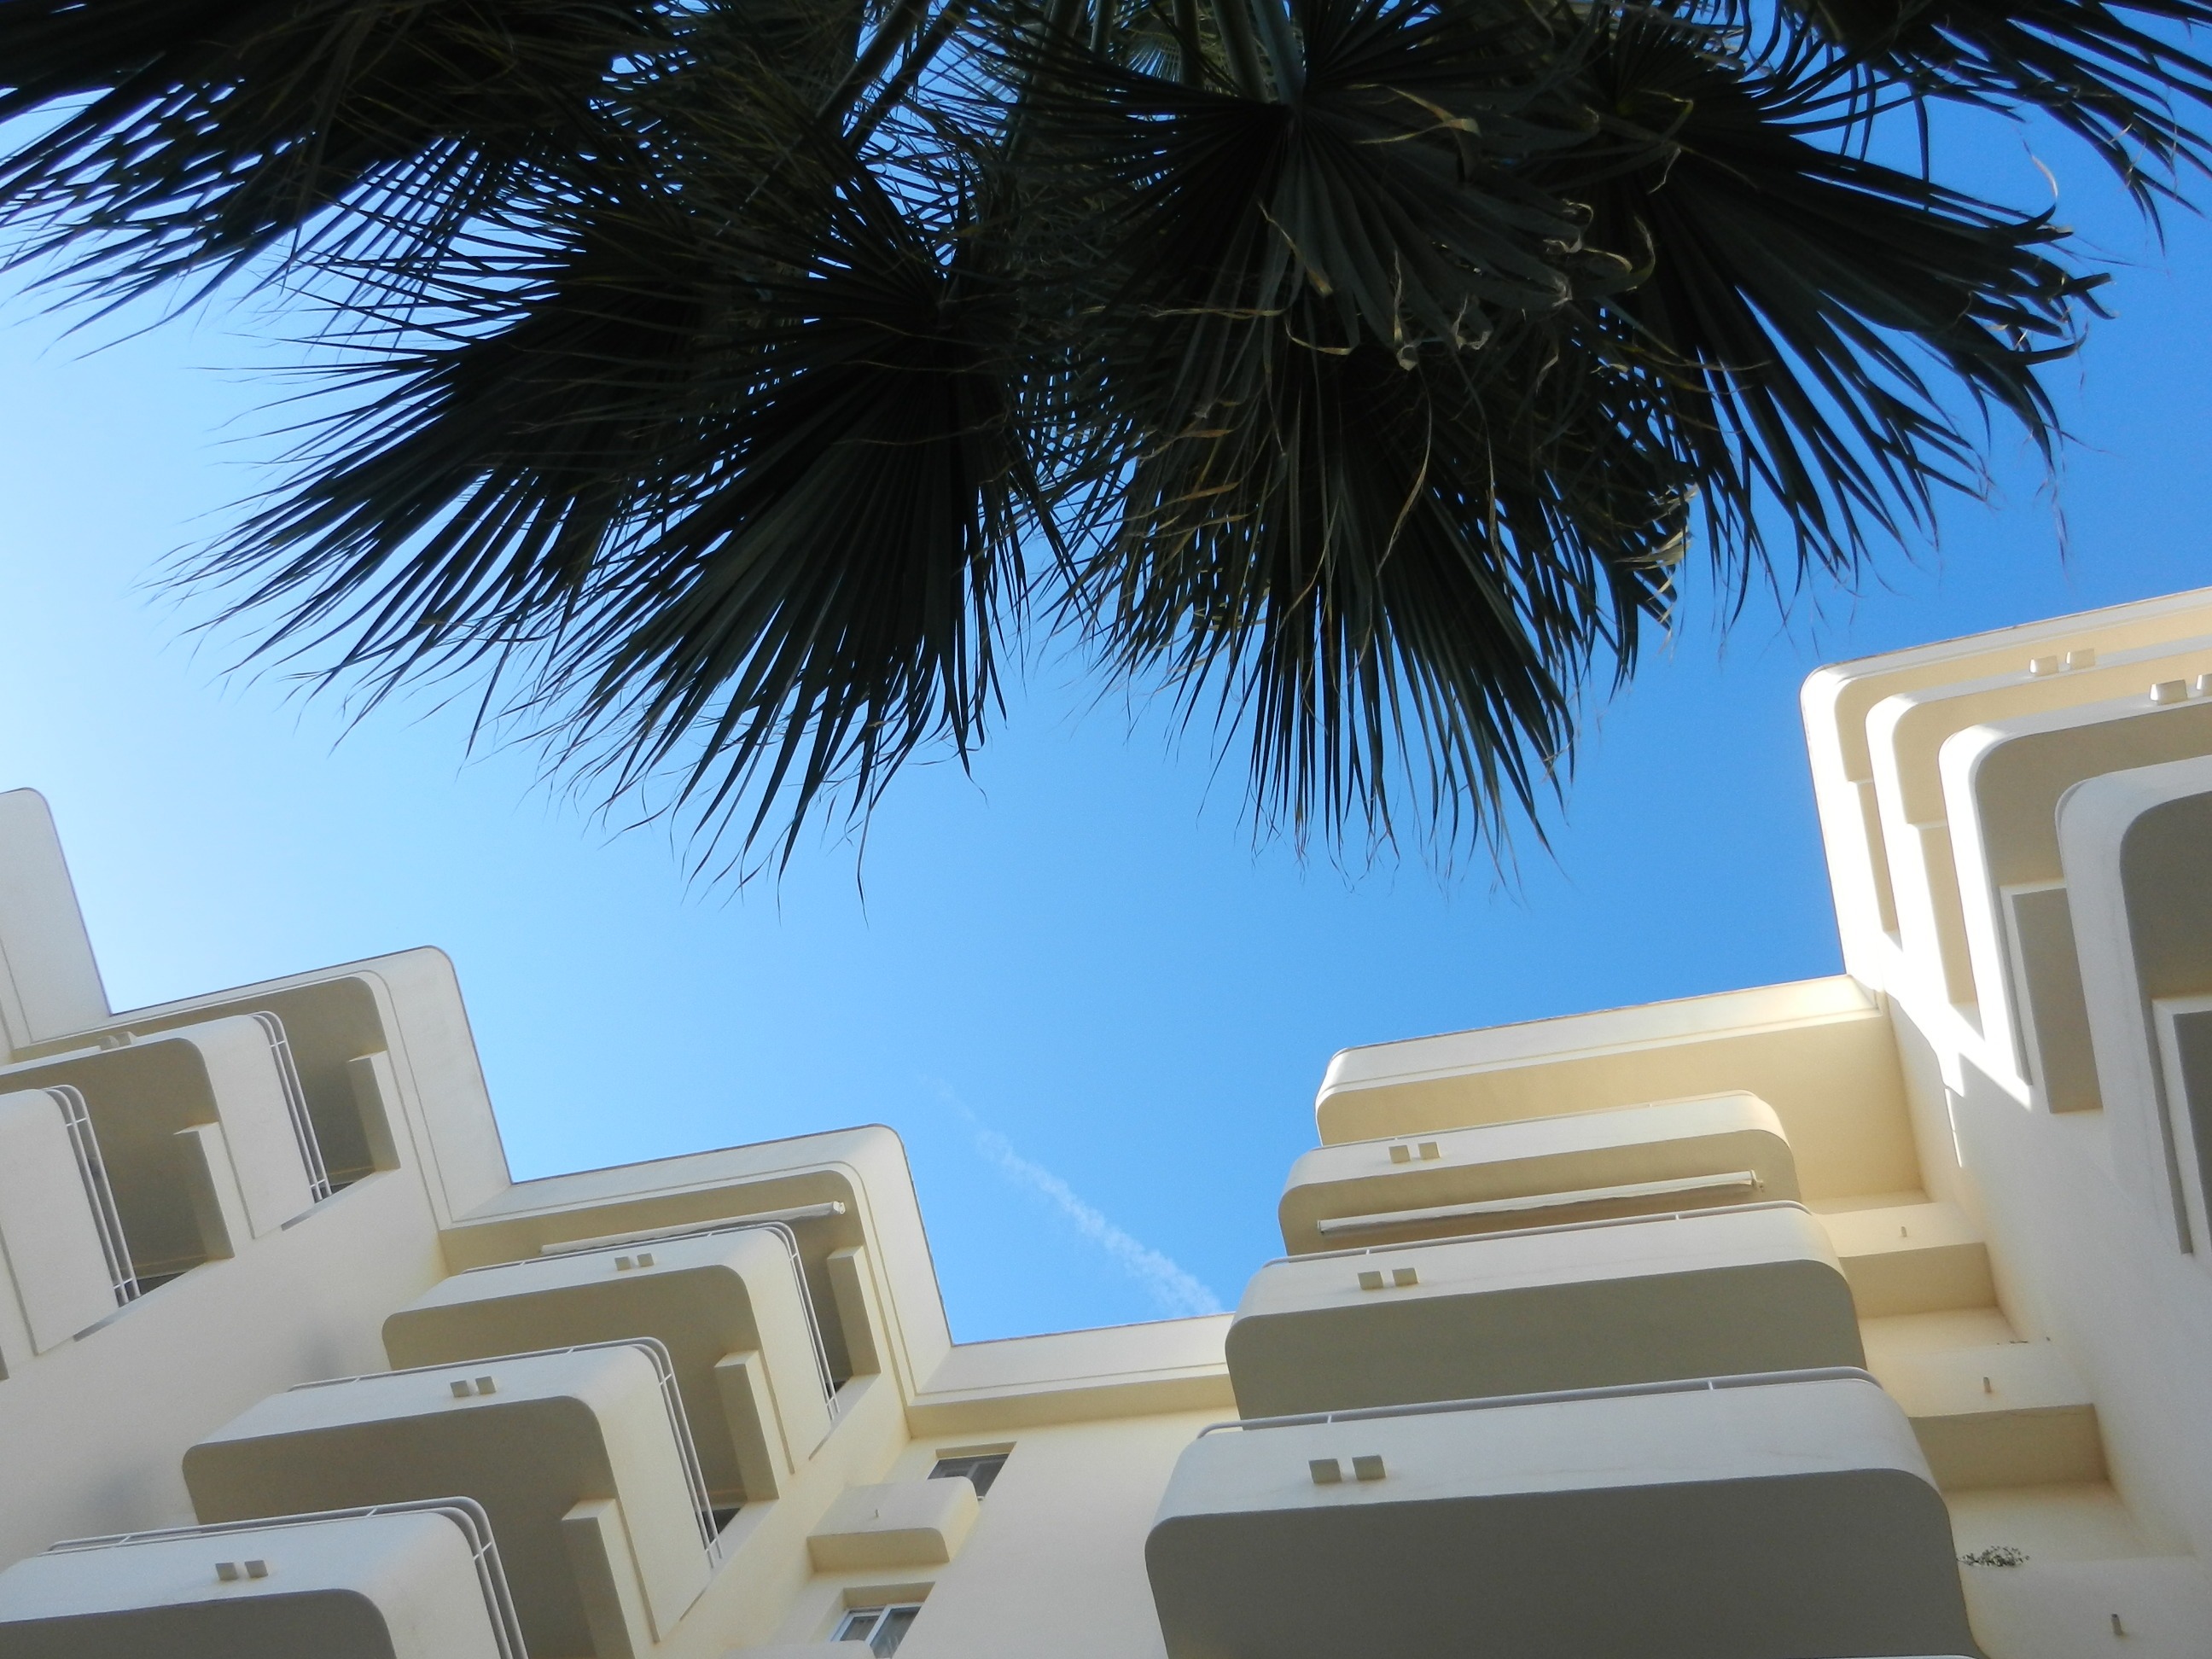
tree, architecture, sky, house, wind, building, home, lighting, hotel, homes, palm trees, hotel complex, arecales, palm family